Biblioteca Comunale Ariostea

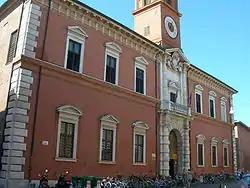
Palazzo Paradiso

The Palazzo Paradiso was built in 1391 as a palace of the House of Este. In 1567 the building was leased by Cardinal Ippolito II d'Este for the university faculties; here graduated Paracelsus. In the 17th century as a result of an intervention by Giovan Battista Aleotti was built the clock tower and marble door and the palace received its present appearance.